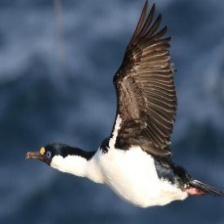
Species: IMPERIAL SHAQ
Scientific name: LEUCOCARBO ATRICEPS